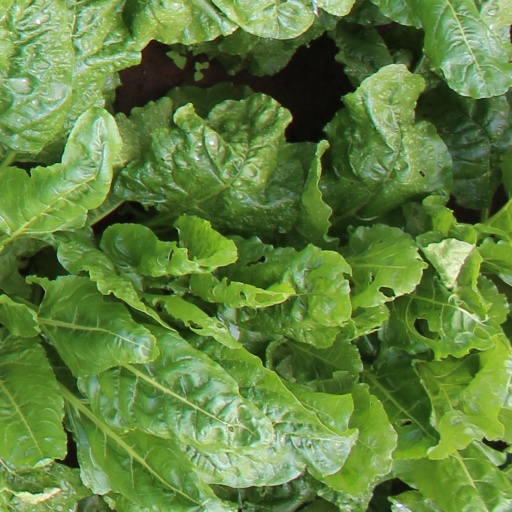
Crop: sugar beet